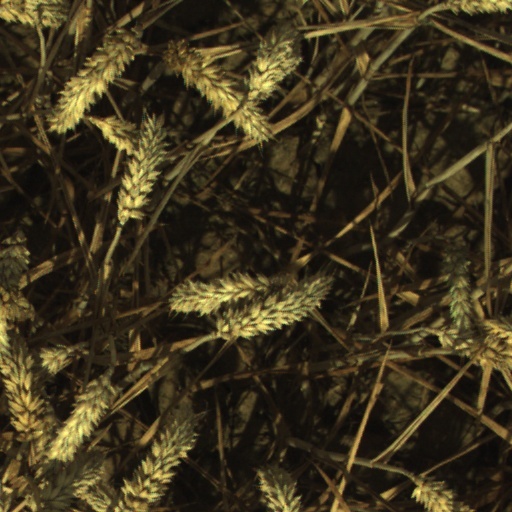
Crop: wheat